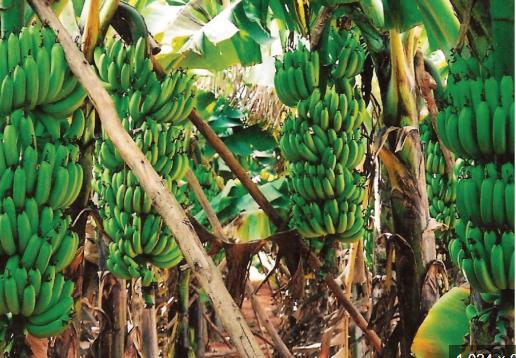
Shamba kubwa ambalo limepandwa migomba mingi ambayo imezaa mikungu iliyo na ndizi zilizokomaa vizuri, kukiwa na fito refu ambazo zimezuia migomba hiyo isiweze kuanguka kwa kuwa ndizi hizo zimeshakuwa tayari kupelekwa masokoni kwa ajili ya kuuzwa.